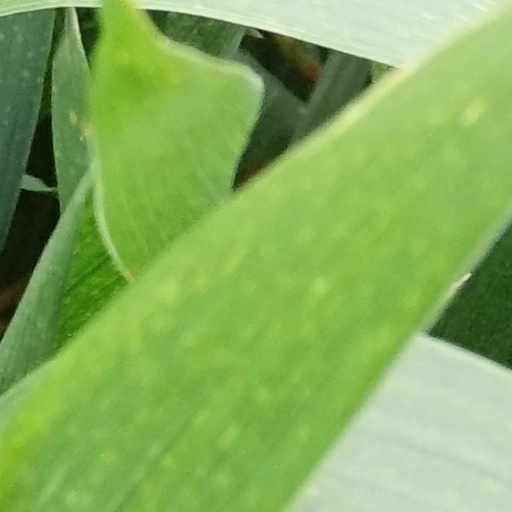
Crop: wheat